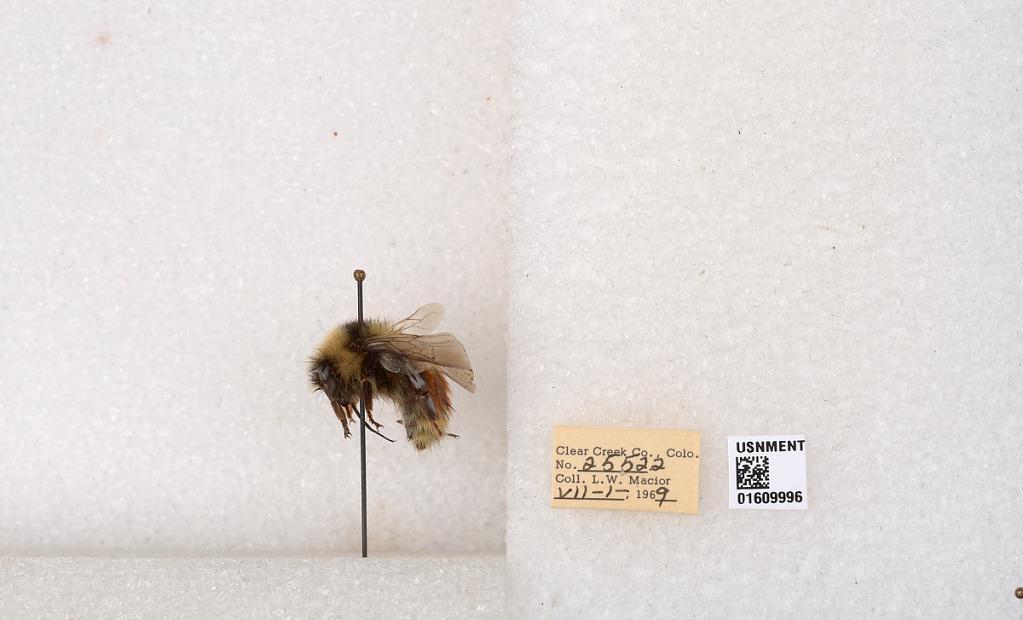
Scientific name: Bombus (Pyrobombus) sylvicola Kirby
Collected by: L. Macior
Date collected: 1969-7-1
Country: United States
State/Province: Colorado
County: Clear Creek
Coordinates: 39.6856, -105.645